MV Discovery

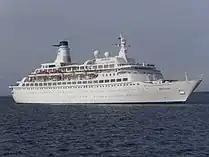
"Discovery" departing Tallinn, Estonia in 2014

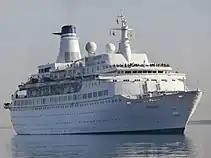
"Discovery" arriving at Tallinn in 2014

In early March 2013, on her maiden voyage with Cruise & Maritime Voyages, the Discovery was detained in Portland Harbour by the Maritime and Coastguard Agency after a recent routine inspection revealed that the ship's safety drills and crew's familiarisation of the vessel were inadequate. The cruise was cancelled after passengers spent around 24 hours aboard the ship, before leaving the vessel and boarding coaches out of the port. Afterwards, passengers expressed their anger about the cruise being cancelled but also about dirty wash areas and exposed electrics aboard the ship. Passengers were offered a full refund as well as £250 compensation and 40 percent off their next cruise with the company.